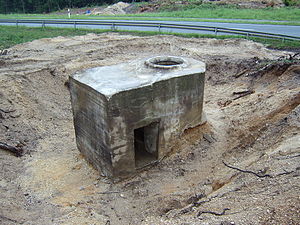
Westwall / Eksempler på standard bunkers
Fritlagt Regelbau 58-c (Tobruk) ved Elmpt.
Westwall var en tysk forsvarslinje, som i slutningen af 1930'erne blev opbygget over for den franske Maginot-linje samt langs grænsen mod Belgien og Holland.